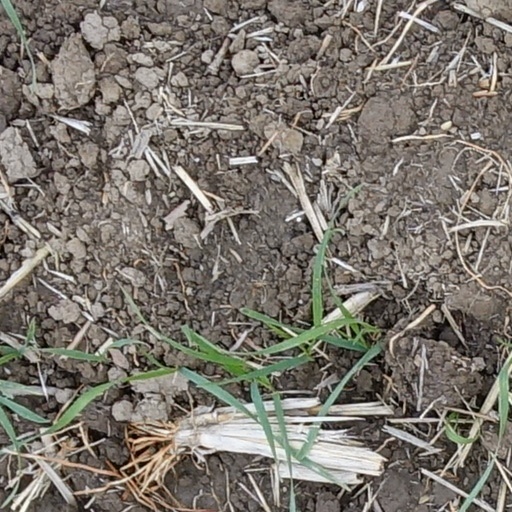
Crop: wheat